Brett Fairchild

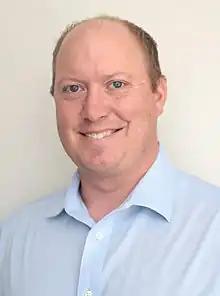
Fairchild at the 2022 Hazlitt Summit hosted by Young Americans for Liberty Foundation

Brett Fairchild is an American politician serving as a member of the Kansas House of Representatives from the 113th district. Elected in November 2020, he assumed office on January 11, 2021.